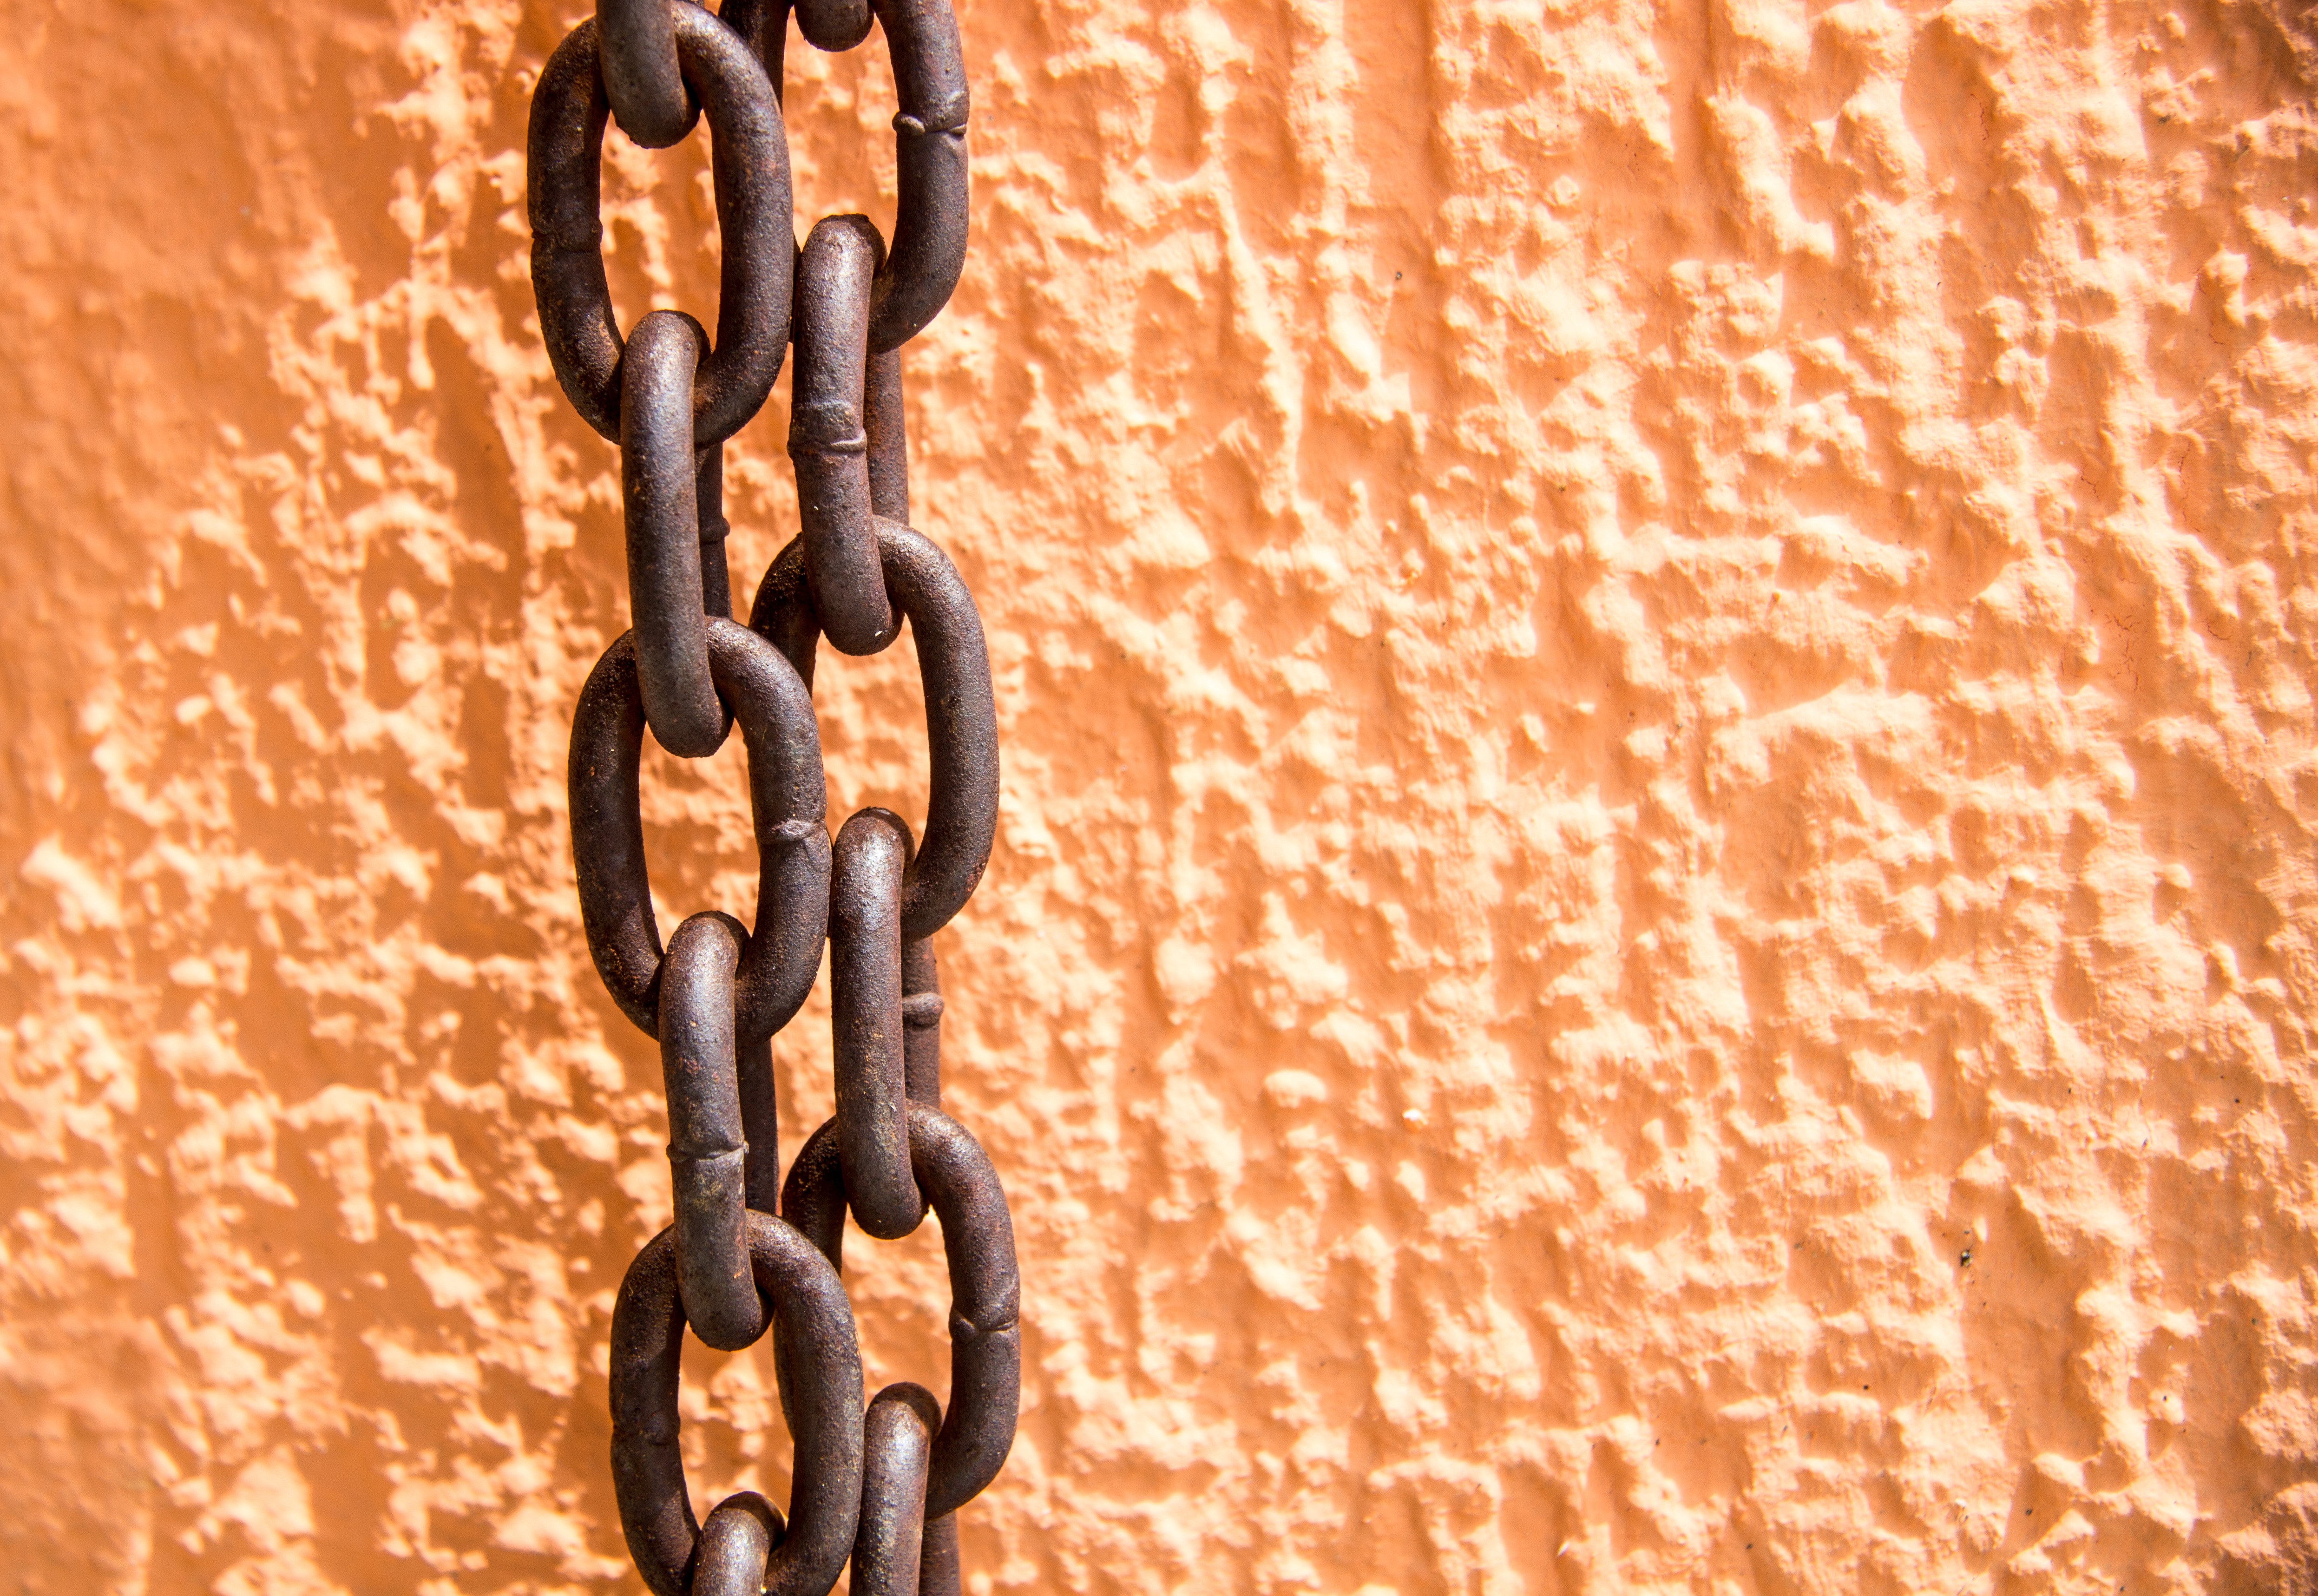
hand, wood, texture, chain, rust, orange, rein, freedom, yellow, close up, background, bright, barrier, release, rab, the purpose of the, rusty chain, orange background, slavery, macro photography